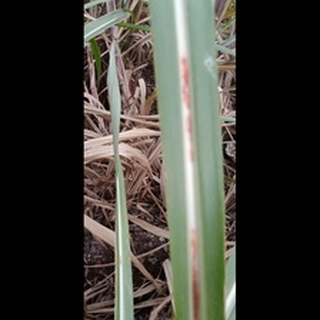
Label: sugarcane_red_rot